Chinnari Muddula Papa

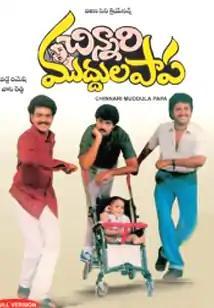
Movie Poster

Chinnari Muddula Papa ( "Cute Lovely Baby") is a 1990 Indian Telugu-language drama film produced by Vadde Ramesh under the Nalini Cini Creations banner and directed by Vaasi Reddy. It stars Jagapathi Babu, Sudhakar, Sivaji Raja, Kaveri and music composed by S. P. Kodandapani Eeswar. The film is based on the Malayalam film "Thoovalsparsham", which was inspired by the 1987 American film "Three Men and a Baby", which itself was based on the 1985 French movie "Three Men and a Cradle" and later on remade in Tamil twice - as "Thayamma" and as "Asathal" and in Hindi as "Heyy Babyy" (2007).